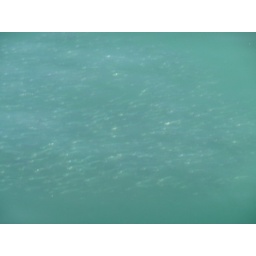
fish in the Bay - the water was so clear